Theatre of Thorikos

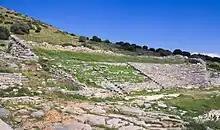
View of the ancient theater.

The Theatre of Thorikos, situated north of Lavrio, was an ancient Greek theater in the "demos" of Thorikos in Attica, Greece. It holds the distinction of being the world's oldest known theater, dating back to its construction around 525–480 BC. The theater is unusual in its design, as it is elongated instead of the typical semicircle.